Haas Automation

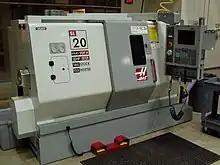
Small CNC Turning Center

The company manufactures several lines of CNC machine tools for the metalworking industry.